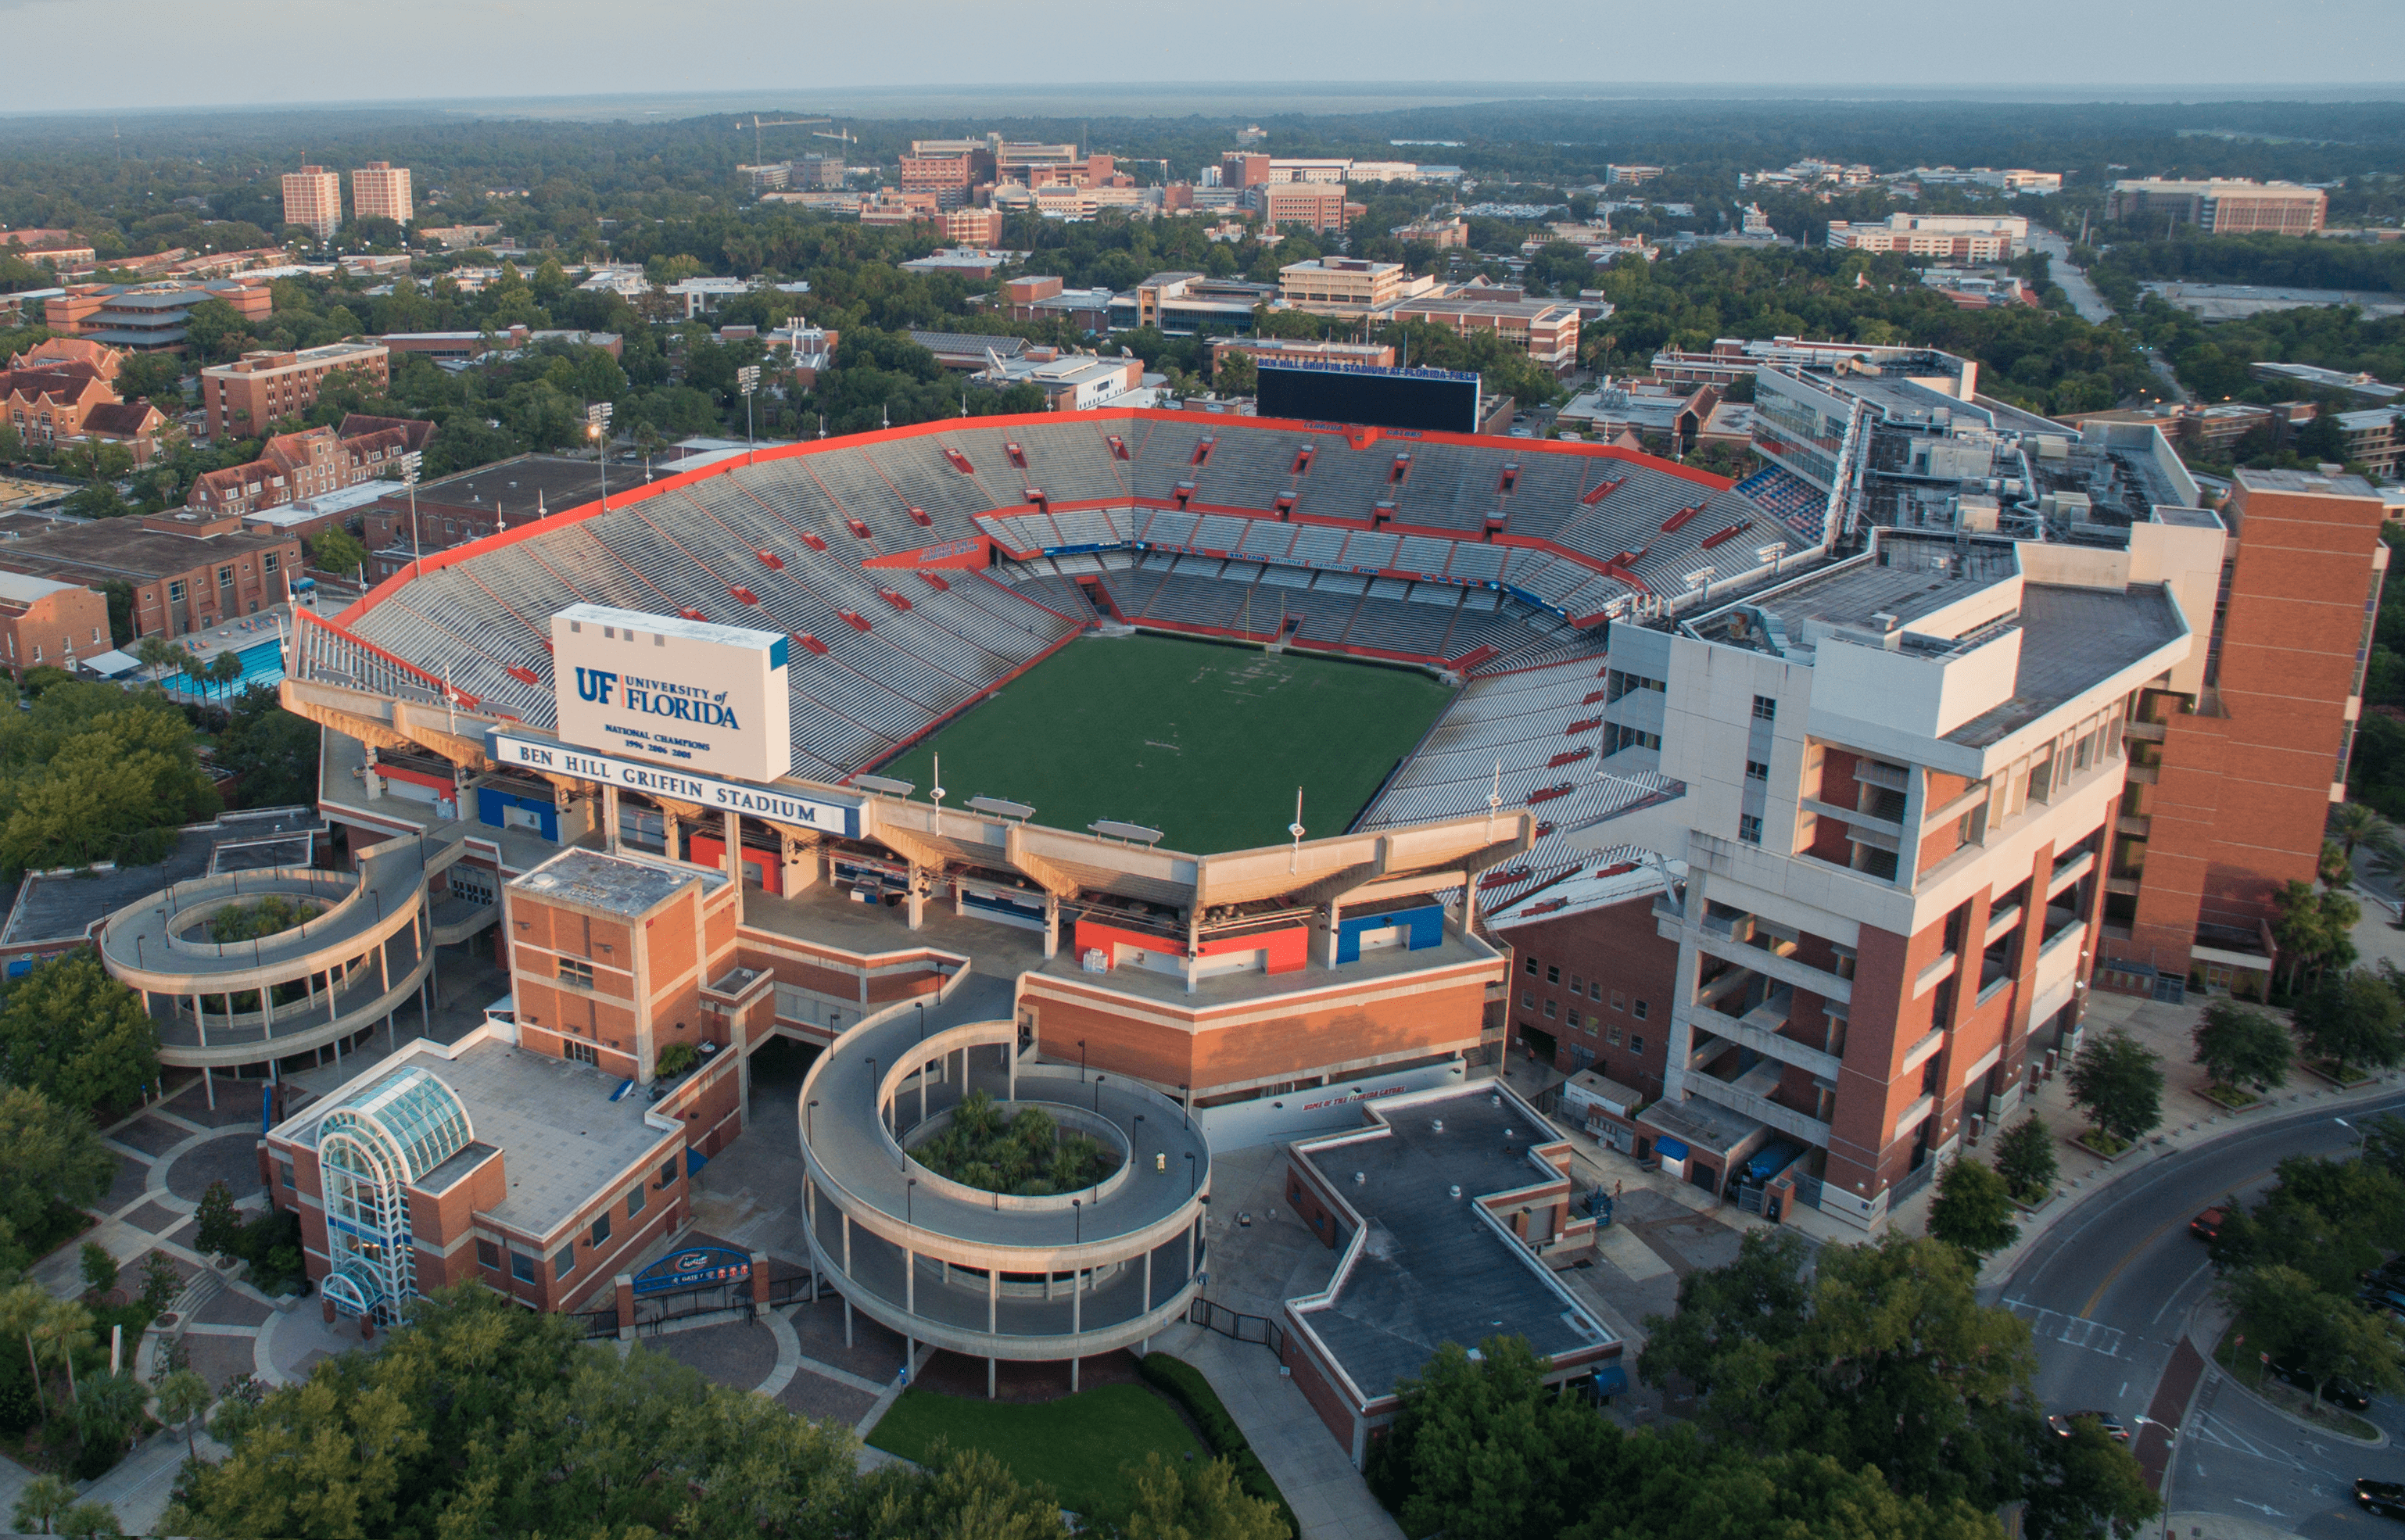
structure, sport, city, cityscape, panorama, downtown, landmark, stadium, arena, neighbourhood, ben hill griffin, gainesville, architecture design, bird's eye view, aerial photography, baseball park, residential area, geographical feature, metropolitan area, sport venue, soccer specific stadium